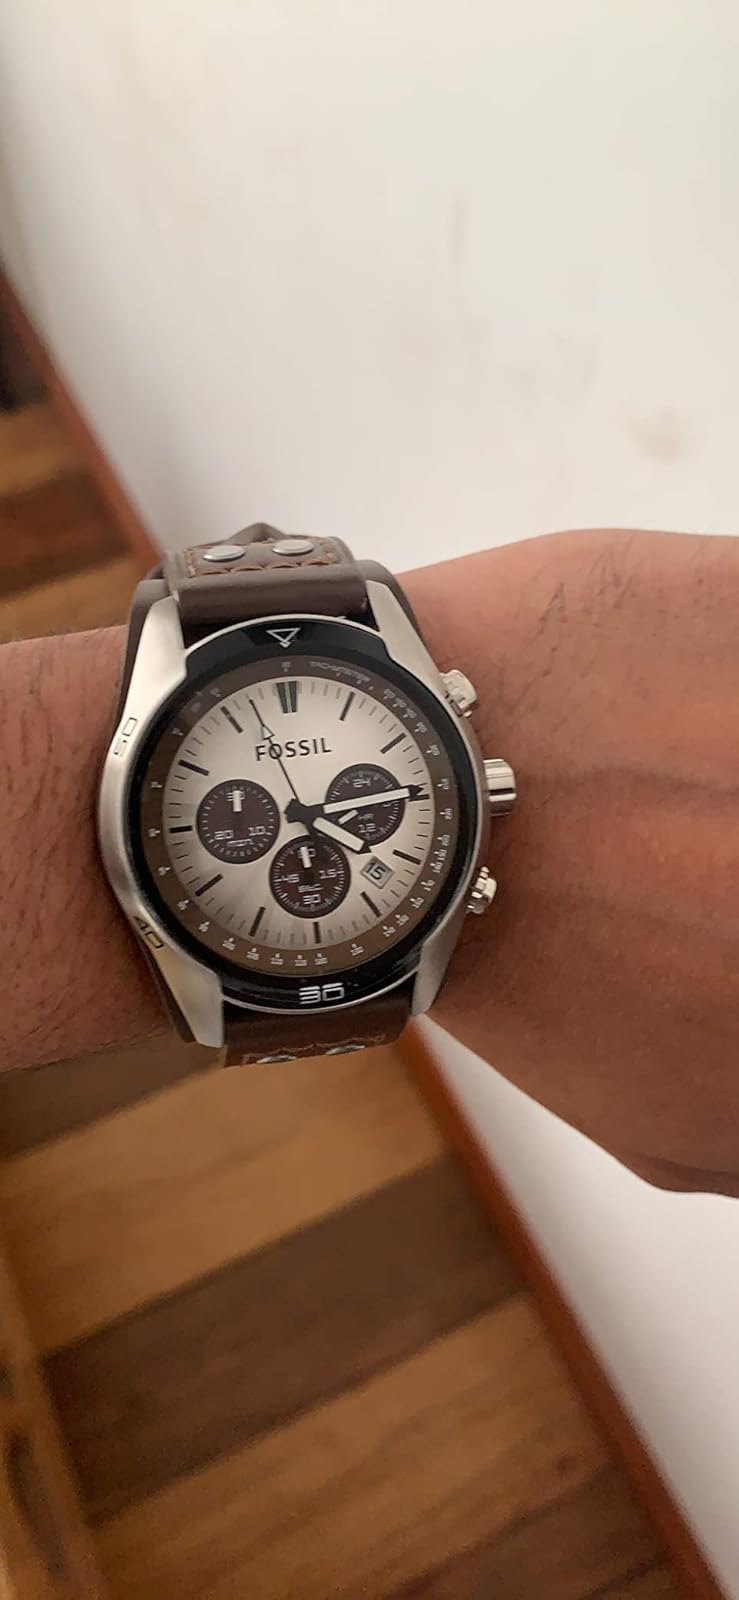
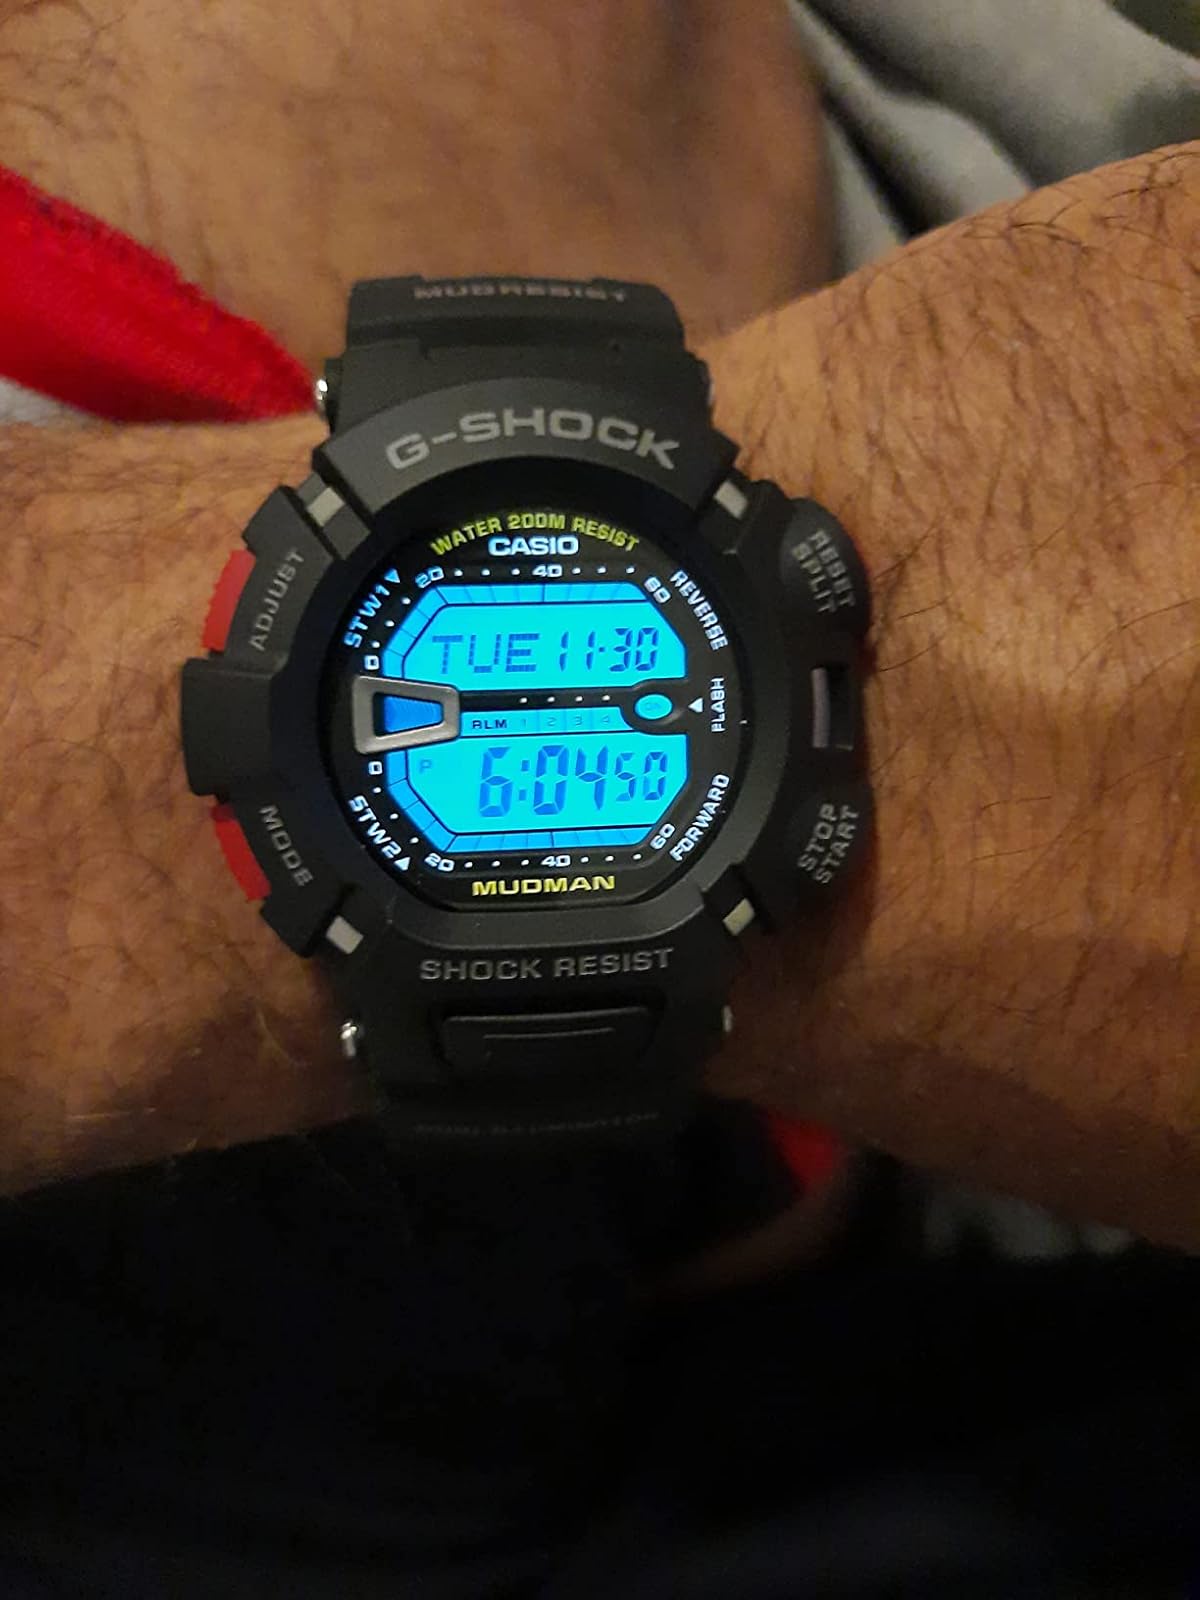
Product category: accessories_watch
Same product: no